Bedford Historic District (Bedford, Virginia)

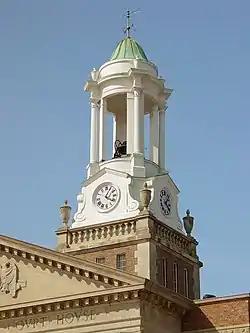
Bedford County Court House cupola, April 2005

Bedford Historic District is a national historic district located at Bedford, Virginia. The district encompasses 208 contributing buildings in two residential neighborhoods of Bedford, known locally as the Old Avenel area and the Longwood Avenue area.